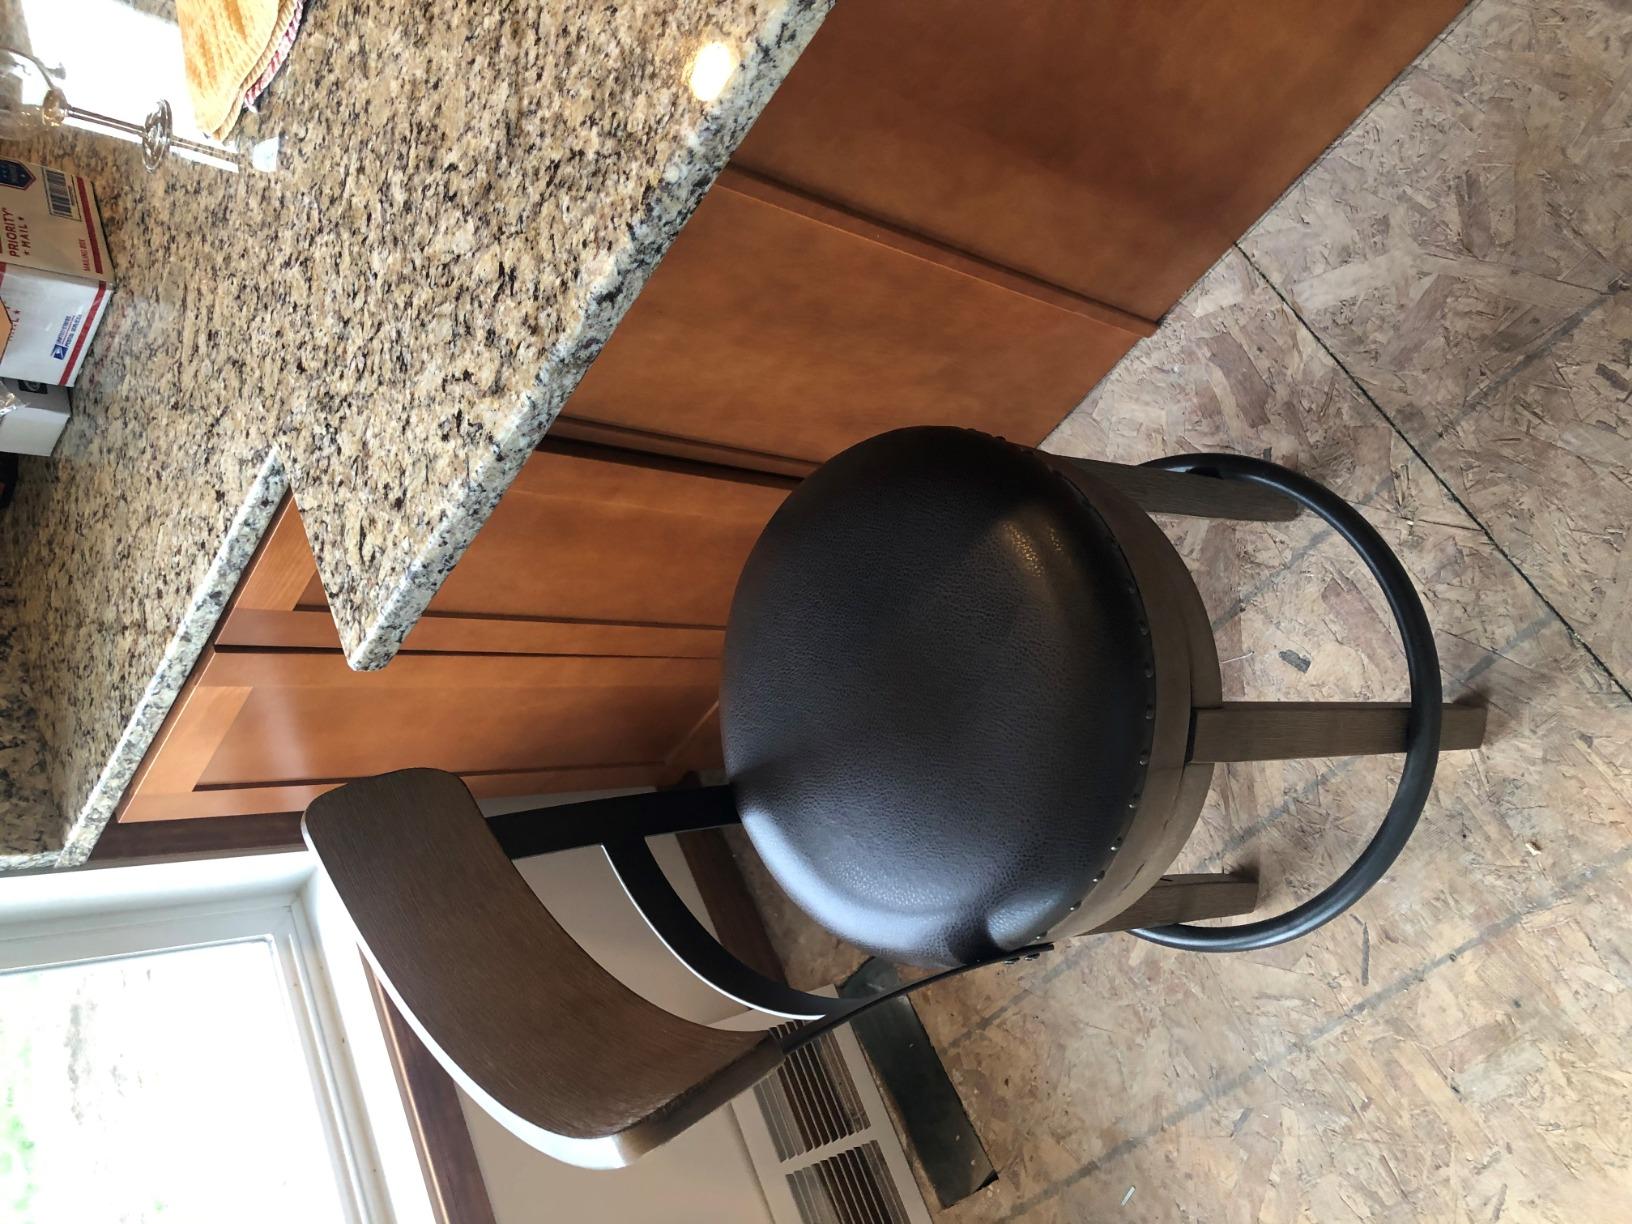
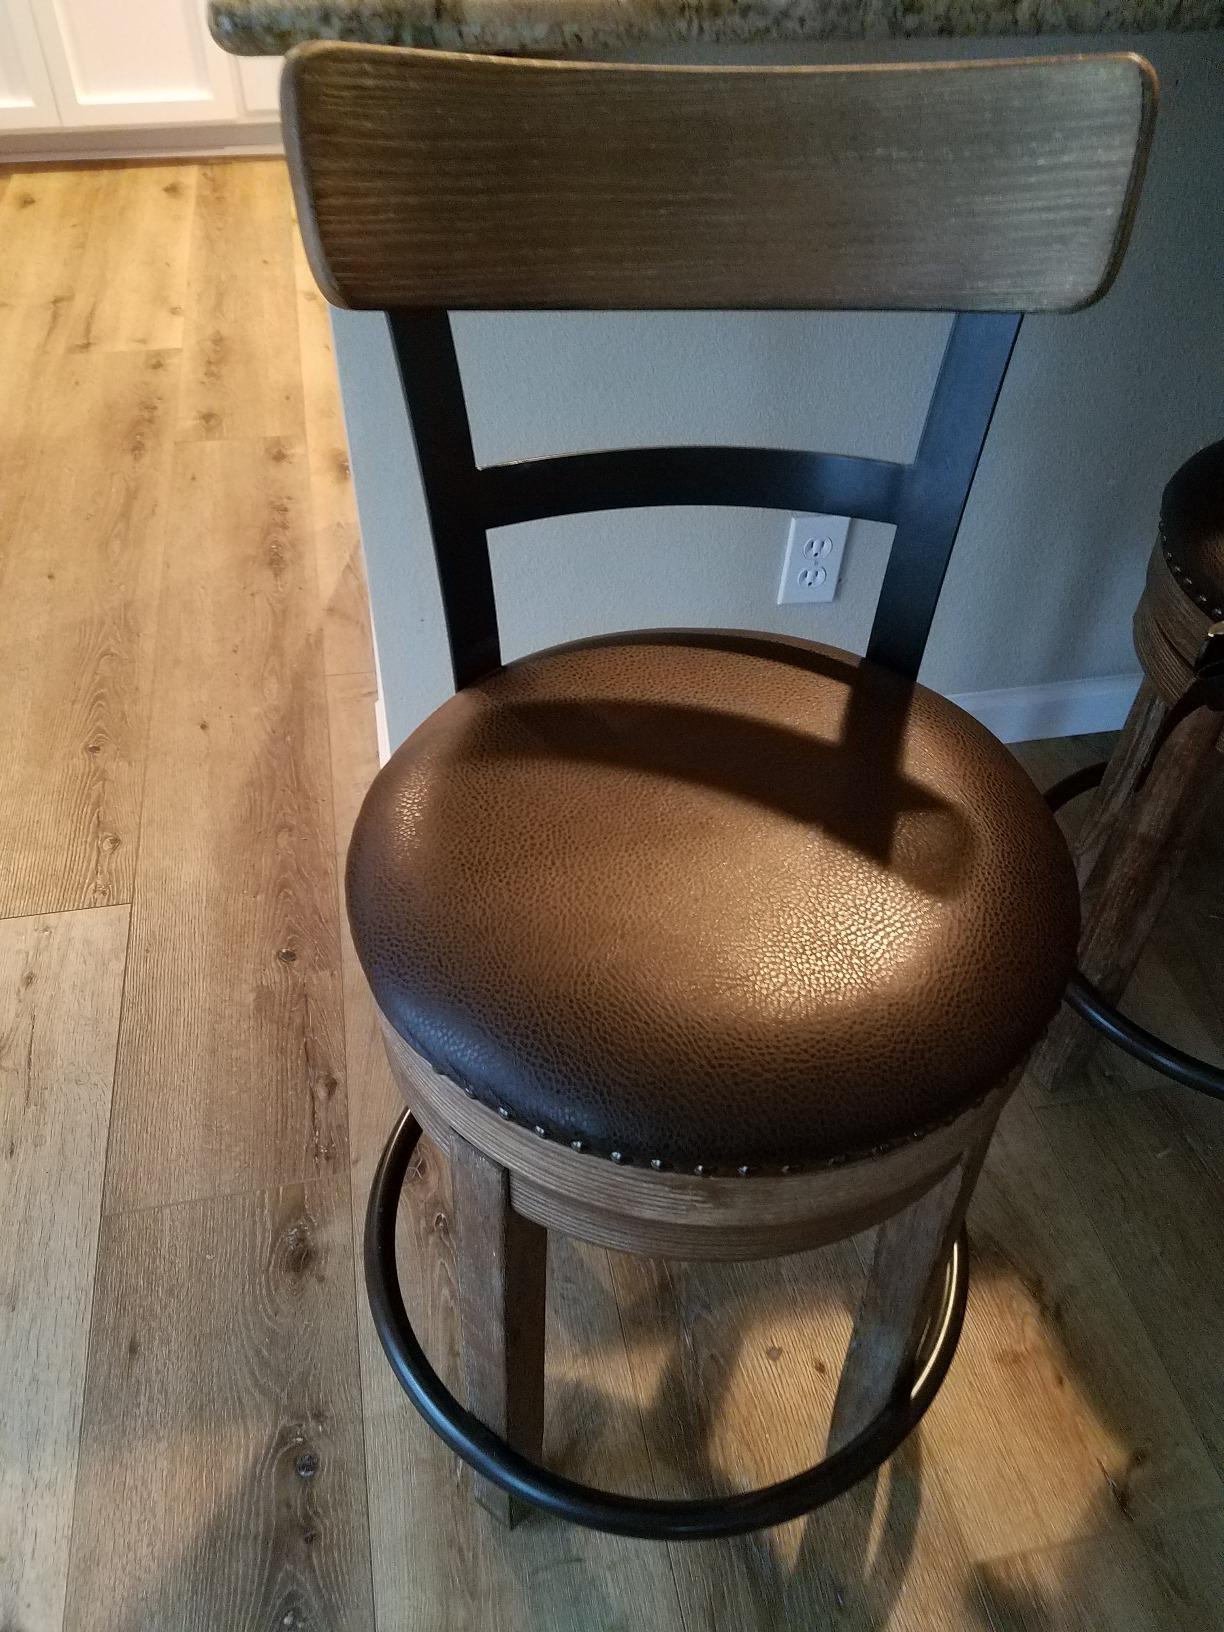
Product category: stool
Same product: yes